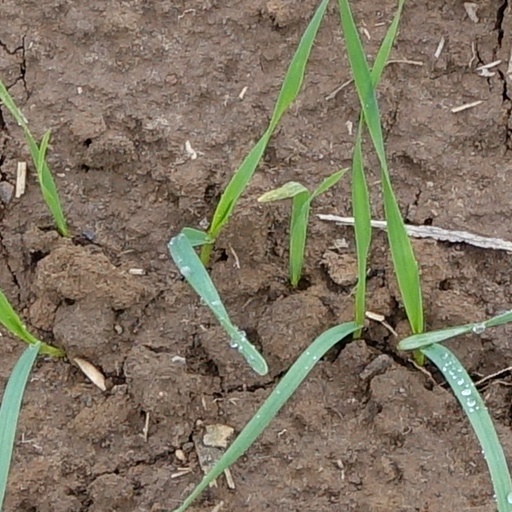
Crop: wheat